Dnieper–Carpathian offensive

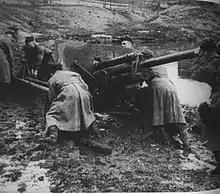
The spring thaw created very muddy conditions which encumbered both armies.

The main effort was to the south, where the Korsun–Shevchenkovsky offensive was launched on January 24. After a massive bombardment, 2nd Ukrainian Front's 4th Guards and 53rd Armies attacked to the south of the Korsun bulge, and were joined the next day by the 5th Guards Tank Army. They broke through and easily repelled a German counter-attack. On January 26, 1st Ukrainian Front dispatched 6th Guards Tank Army from the north, which met up with the forces advancing from the south on January 28, encircling about 60,000 Germans in XI and XXXXII Army Corps around Korsun, in a pocket named "Little Stalingrad" due to the ferocity of the fighting in it. In total, twenty-seven Soviet divisions were assigned to destroy the pocket. Soviet efforts, however, were hindered by the onset of an early thaw, which made the ground muddy.